John Corvinus

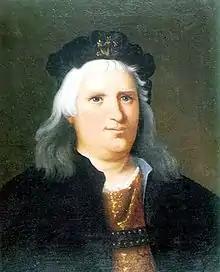
Portrait by Imre Madách.

John Corvinus (Croatian: "Ivaniš Korvin", Romanian: "Ioan Corvin"; 2 April 1473 – 12 October 1504) was the illegitimate son of Matthias Corvinus, King of Hungary, and his mistress, Barbara Edelpöck.